Nanbu Nobunao

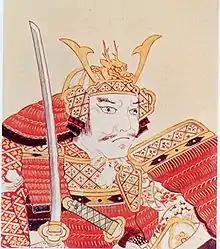
Portrait of Nanbu Nobunao

was a Sengoku period Japanese samurai, and "daimyō" and the 26th hereditary chieftain of the Nanbu clan. His courtesy title was "Daizen Daibu", and his Court rank was Junior Fourth Rank, Lower Grade.